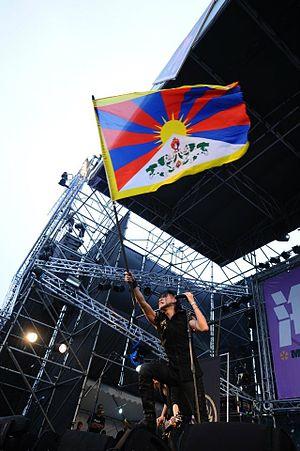
Chthonic, parfois stylisé ChthoniC ou ChThoniC, est un groupe de black metal symphonique taïwanais, originaire de Taipei. Actuellement signé chez Spinefarm Records, ce groupe compte un total de neuf albums studios.